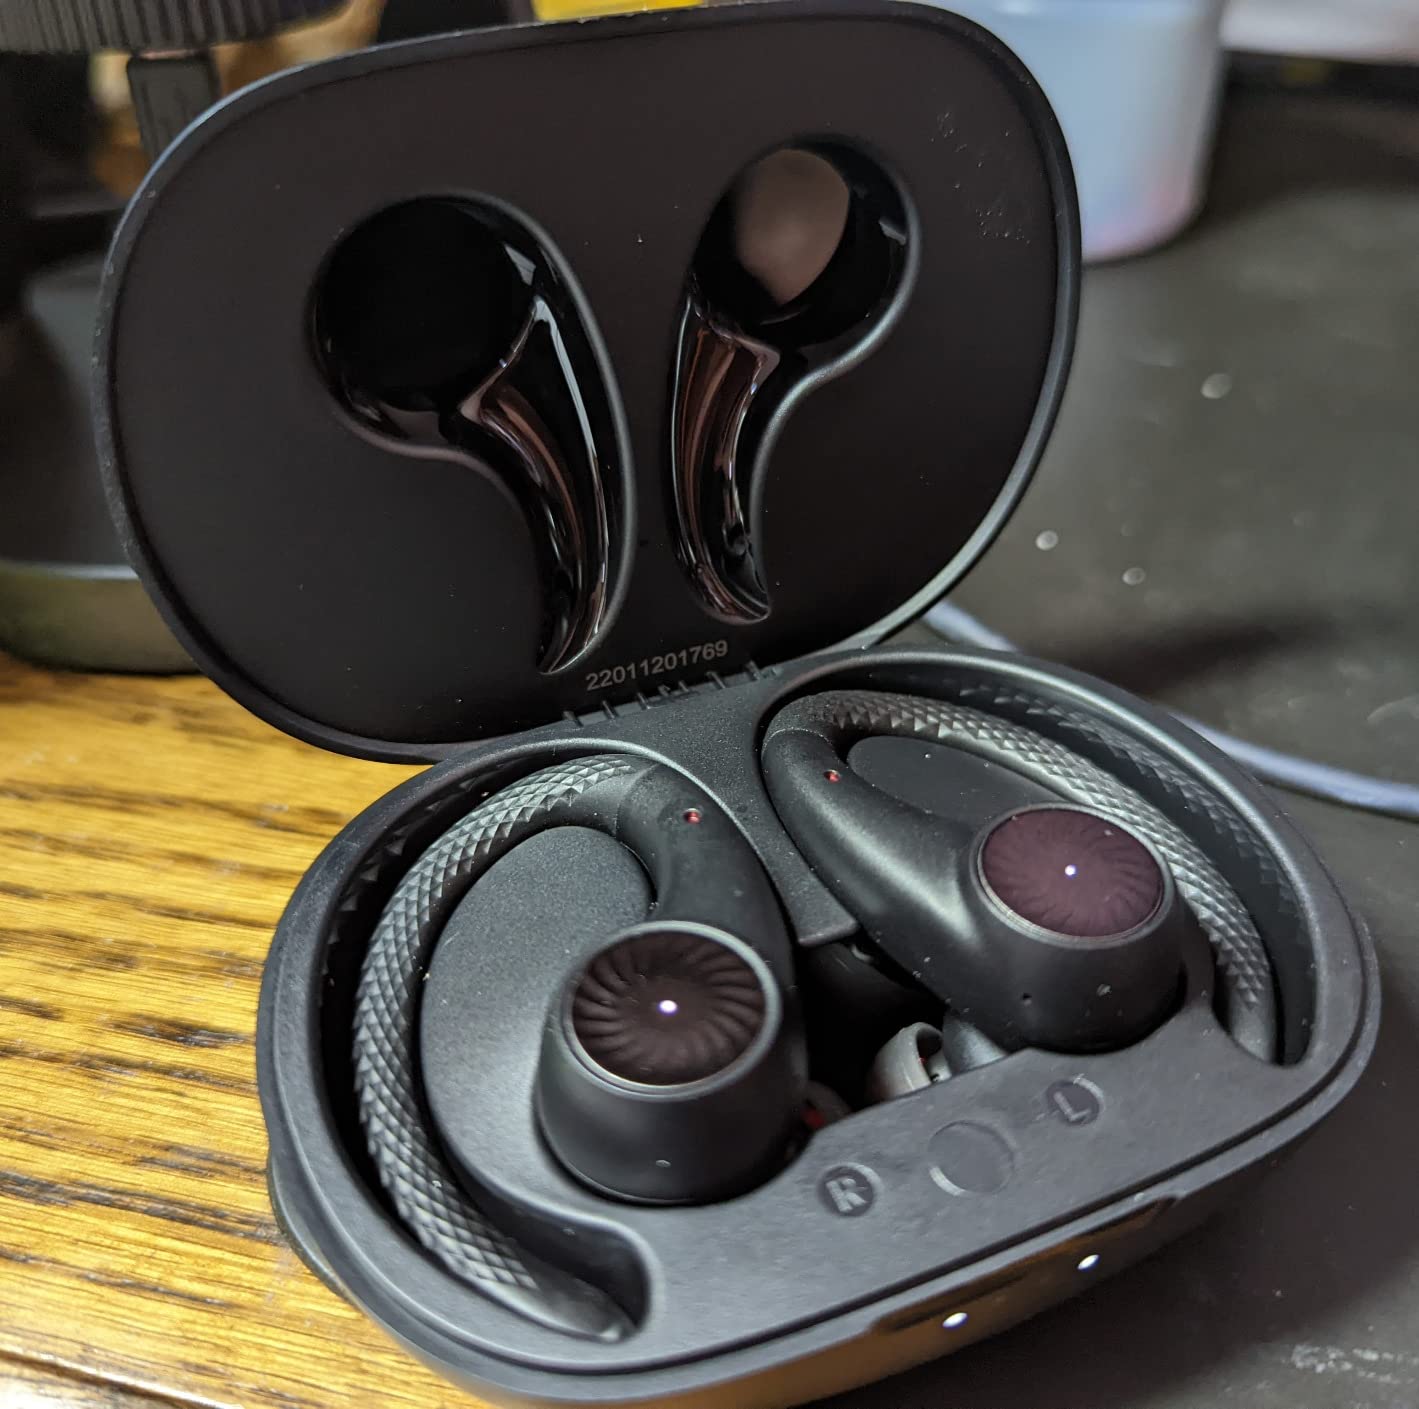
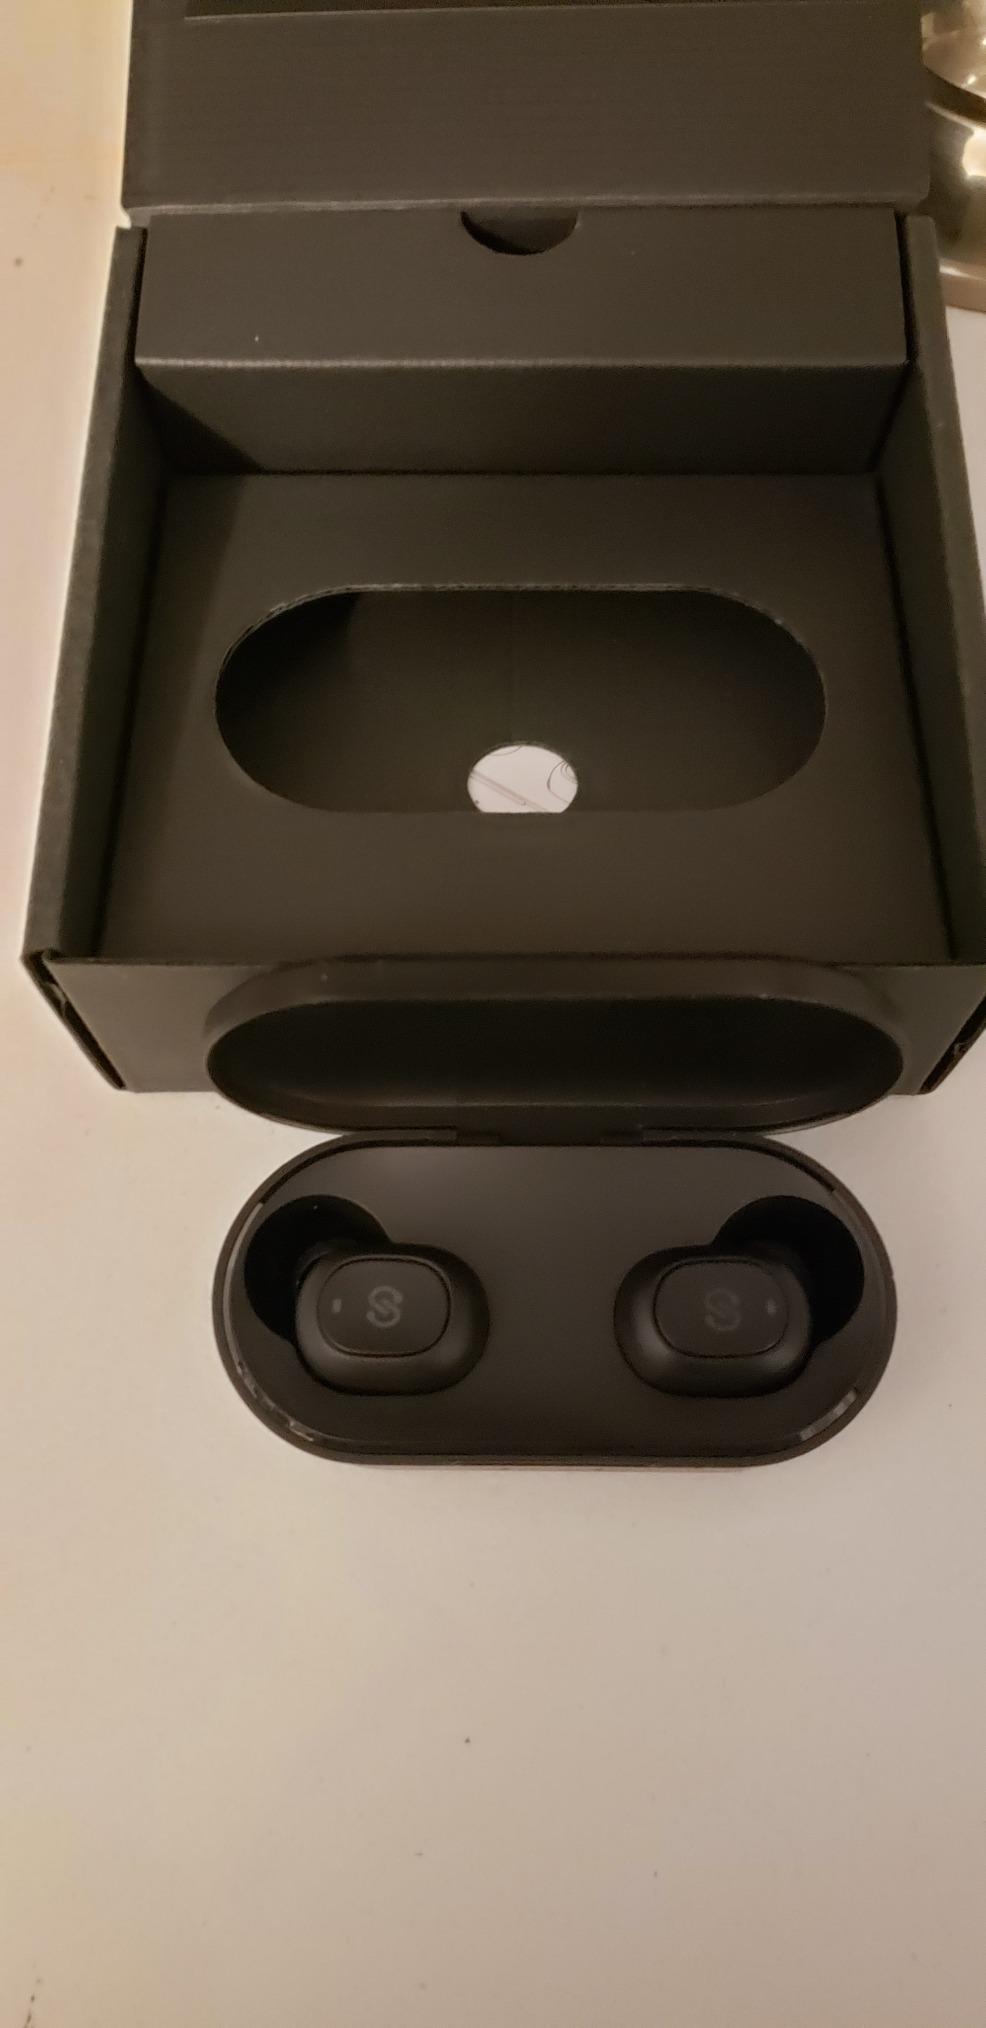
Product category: earbuds
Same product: no